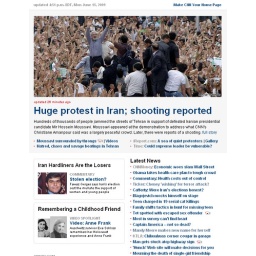
Protest in Iran. Teen charged in 19 serial cat killings. Man gets stuck atop highway sign